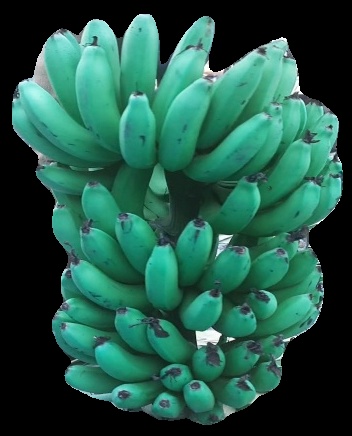
Variety: pachbale
Grade: grade3